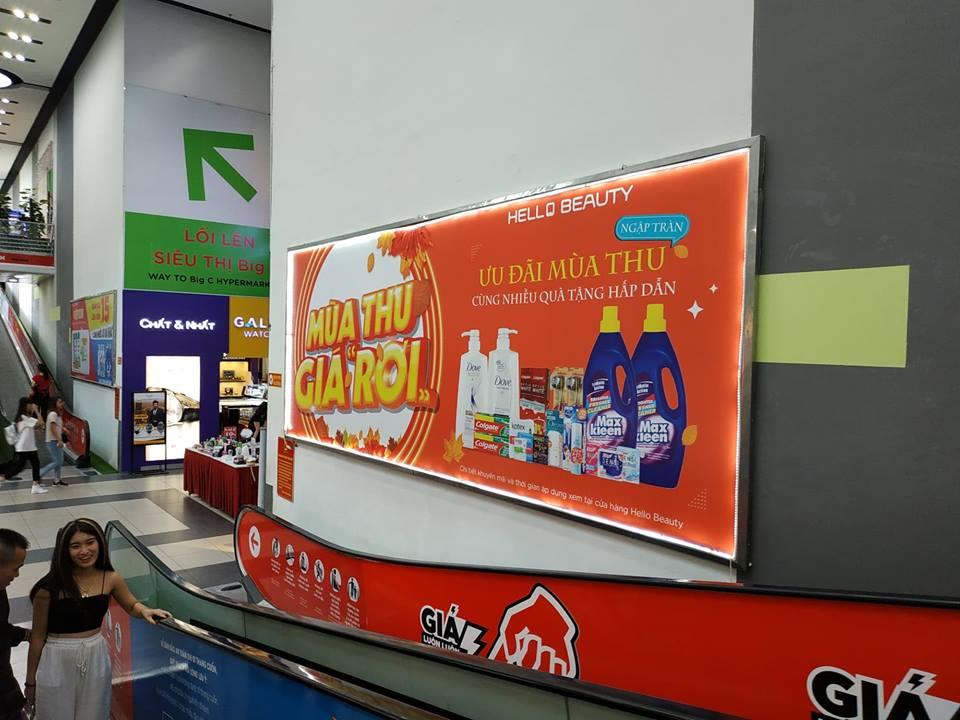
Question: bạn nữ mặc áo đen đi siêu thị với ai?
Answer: với một người đàn ông